Mathias Lerch

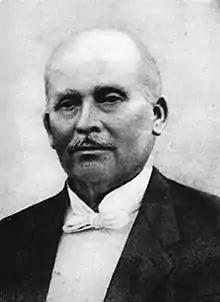

Mathias Lerch or Matyáš Lerch (20 February 1860, Milínov – 3 August 1922, Sušice) was a Czech mathematician who published about 250 papers, largely on mathematical analysis and number theory. He studied in Prague (Czech Technical University) and Berlin; subsequently held teaching positions at the University of Fribourg in Switzerland, the Brno University of Technology in Brno, and finally at then newly founded (1920) Masaryk University in Brno where he became its first mathematics professor.